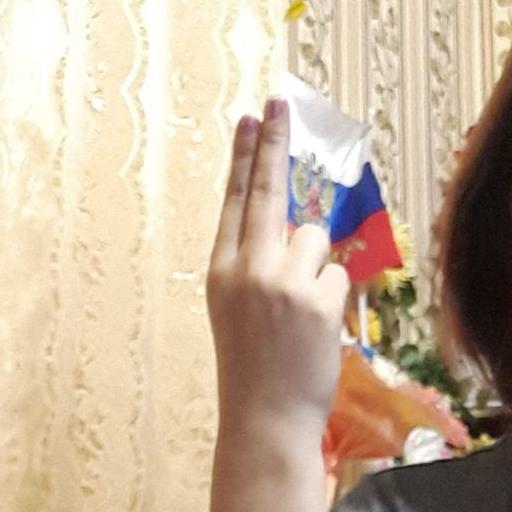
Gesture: two_up_inverted